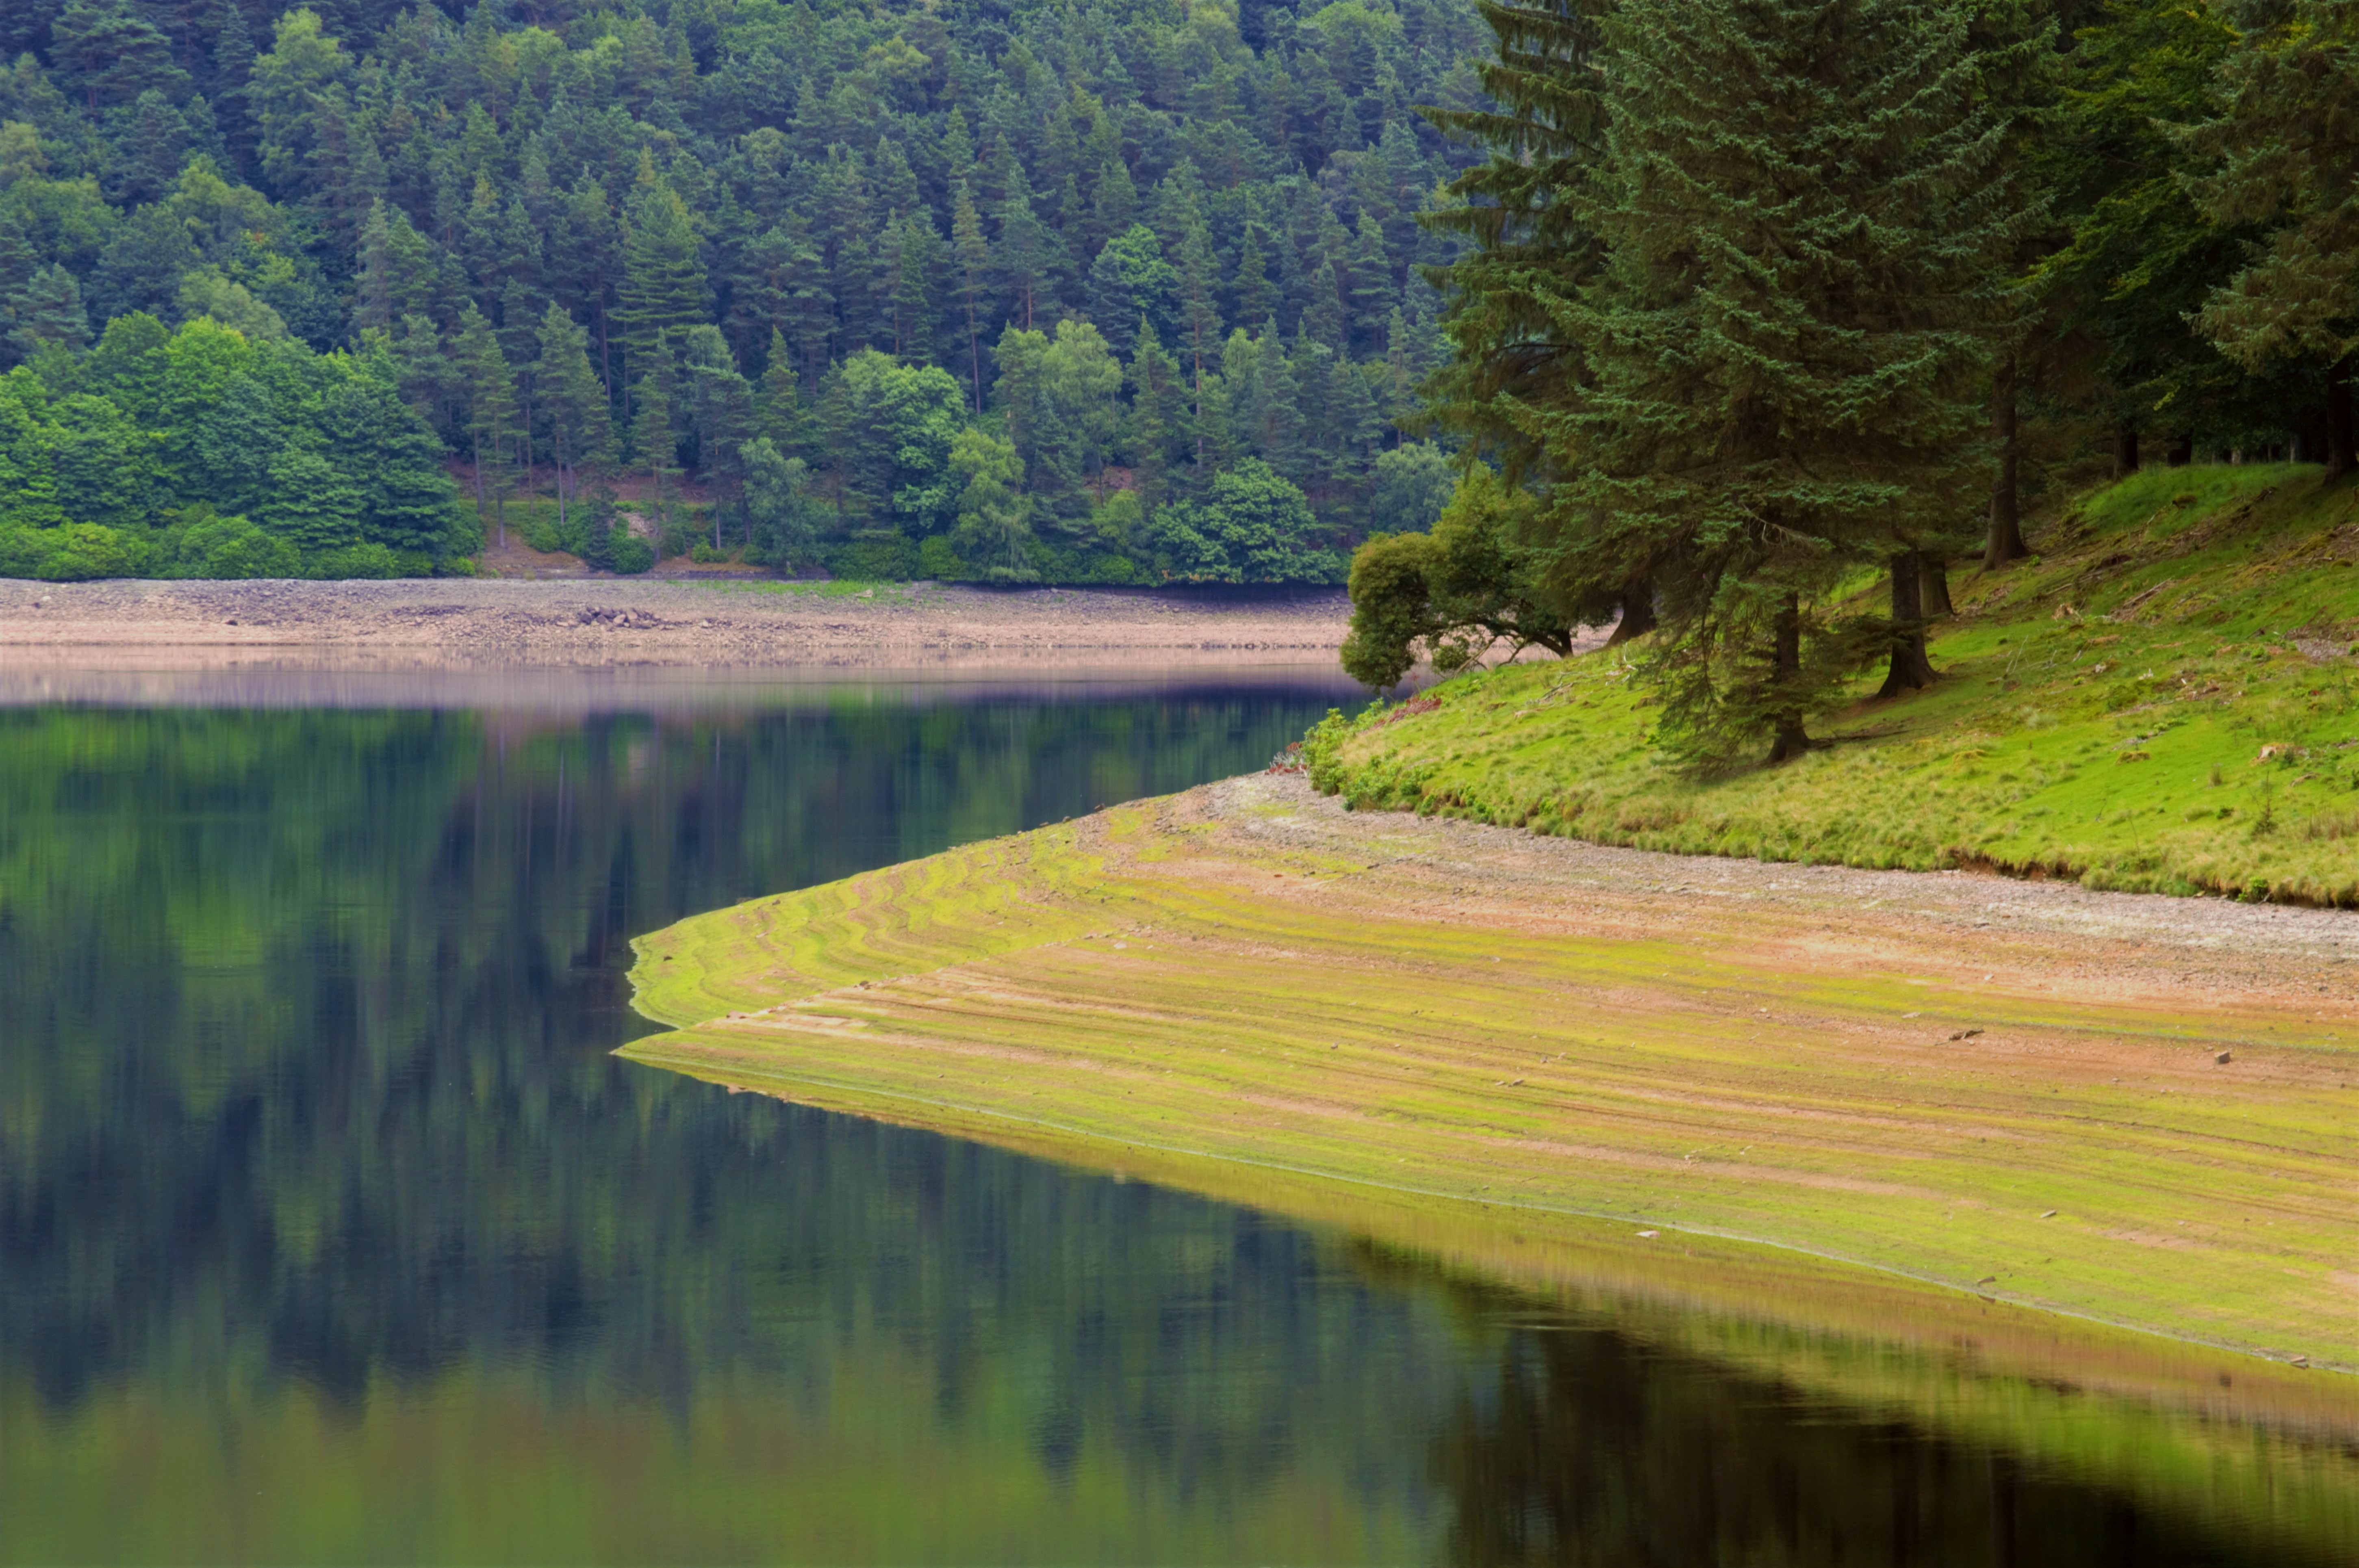
landscape, tree, water, nature, forest, grass, marsh, wilderness, field, meadow, leaf, lake, river, pond, green, reflection, calm, reservoir, body of water, trees, wetland, reflections, habitat, loch, ecosystem, rural area, paddy field, peak district, howden reservoir, natural environment, geographical feature